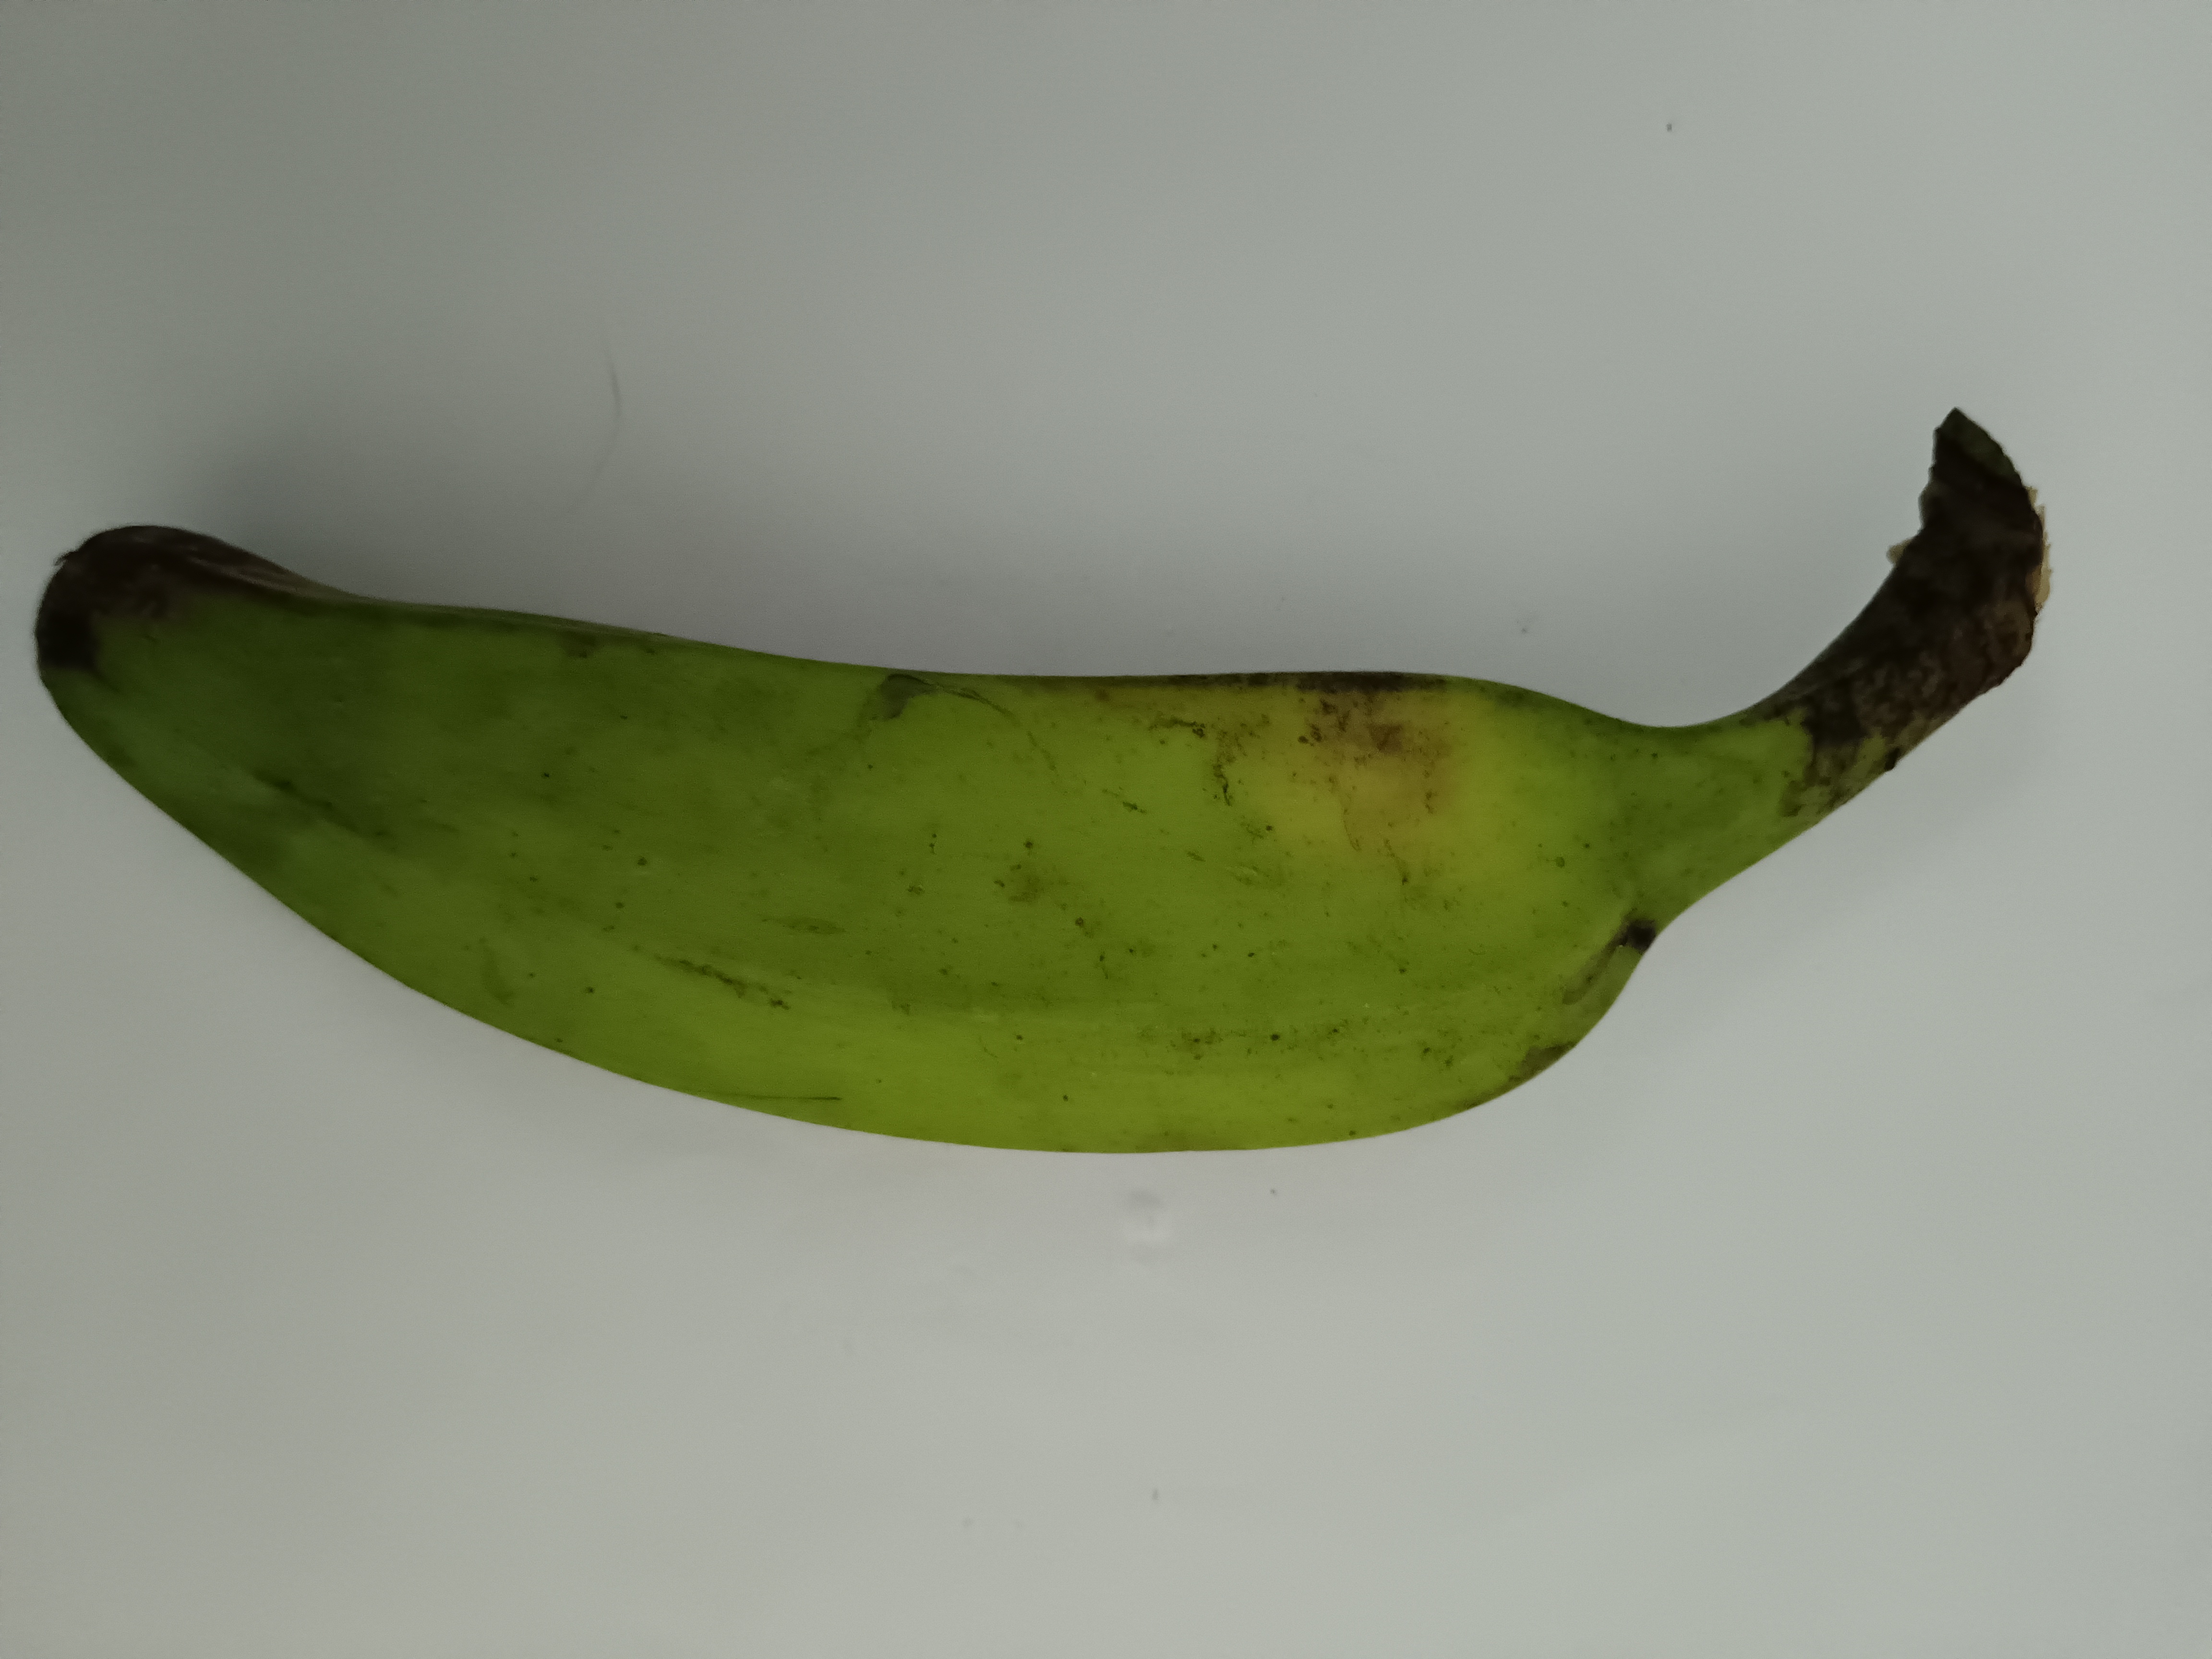
Banana variety: Anaji